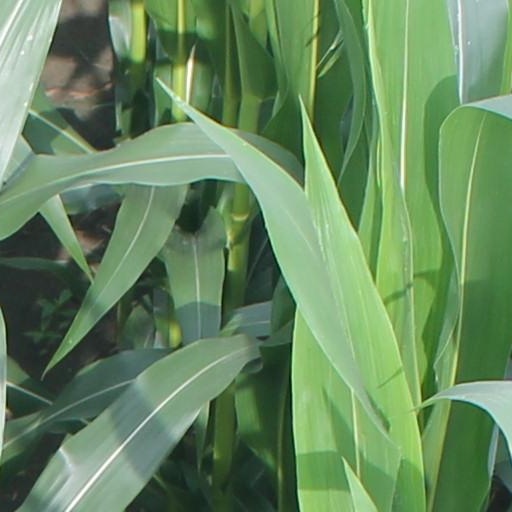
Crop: maize; corn